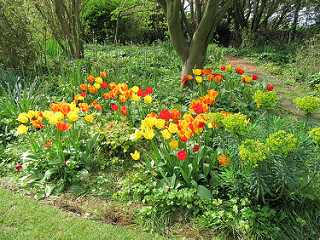
Flower: tulip